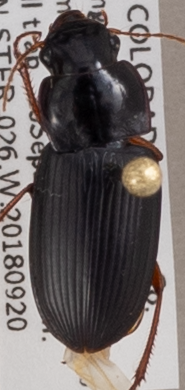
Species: Harpalus paratus
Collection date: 2018-09-20
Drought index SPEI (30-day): -0.9
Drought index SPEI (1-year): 0.86
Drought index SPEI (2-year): -0.128